Catherine McGuinness

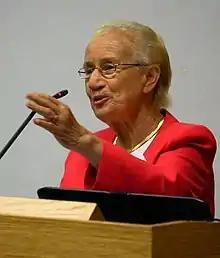
McGuinness in 2014

Catherine McGuinness (born 14 November 1934) is a retired Irish judge who served as a Judge of the Supreme Court from 2000 to 2006, a Judge of the High Court from 1996 to 2000, a Judge of the Circuit Court from 1994 to 1996 and a Senator for the Dublin University from 1979 to 1981 and between 1983 and 1987. She was appointed by President Patrick Hillery to the Council of State from 1988 to 1990 and by President Michael D. Higgins from 2012 to 2019.